United States Merchant Marine

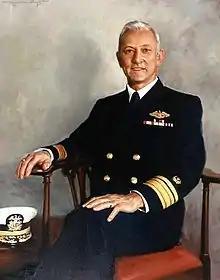
Paul L. Krinsky seen wearing the Navy reserve Merchant Marine insignia and Merchant Marine officer's crest

The Seaman's Act significantly improved working conditions for American Merchant Marine seamen. The brainchild of International Seamen's Union president Andrew Furuseth, the Act was sponsored in the Senate by Robert M. La Follette and received significant support from Secretary of Labor William B. Wilson.